Hemiaspis signata

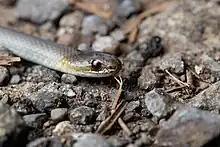

Hemiaspis signata (common names: black-bellied swamp snake and marsh snake) is a species of venomous elapid snake endemic to Australia, where it is found along the east coast.